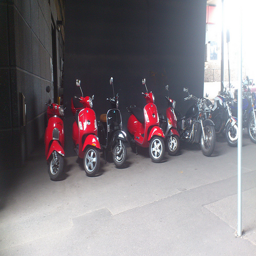
A row of vespas parked next to a bunch of motorcycles
A bunch of motorcycles and mopeds in a garage.
Moped scooters lined up in a garage with the street in the background.
A row of motor bikes parked next to each other in a garage.
Eight motor scooters are lined up against a wall.